Tantei Team KZ Jiken Note

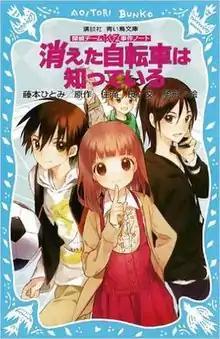
Cover of the first "Tantei Team KZ Jiken Note" novel

is a Japanese children's novel series written by Hitomi Fujimoto and Ryō Sumitaki, and illustrated by Komagata. Kodansha has published twenty volumes since 2011 until the last chapter in February 2016 issue of Nakayoshi magazine. An anime television series adaptation by Signal.MD began airing from October 7, 2015, to January 27, 2016.